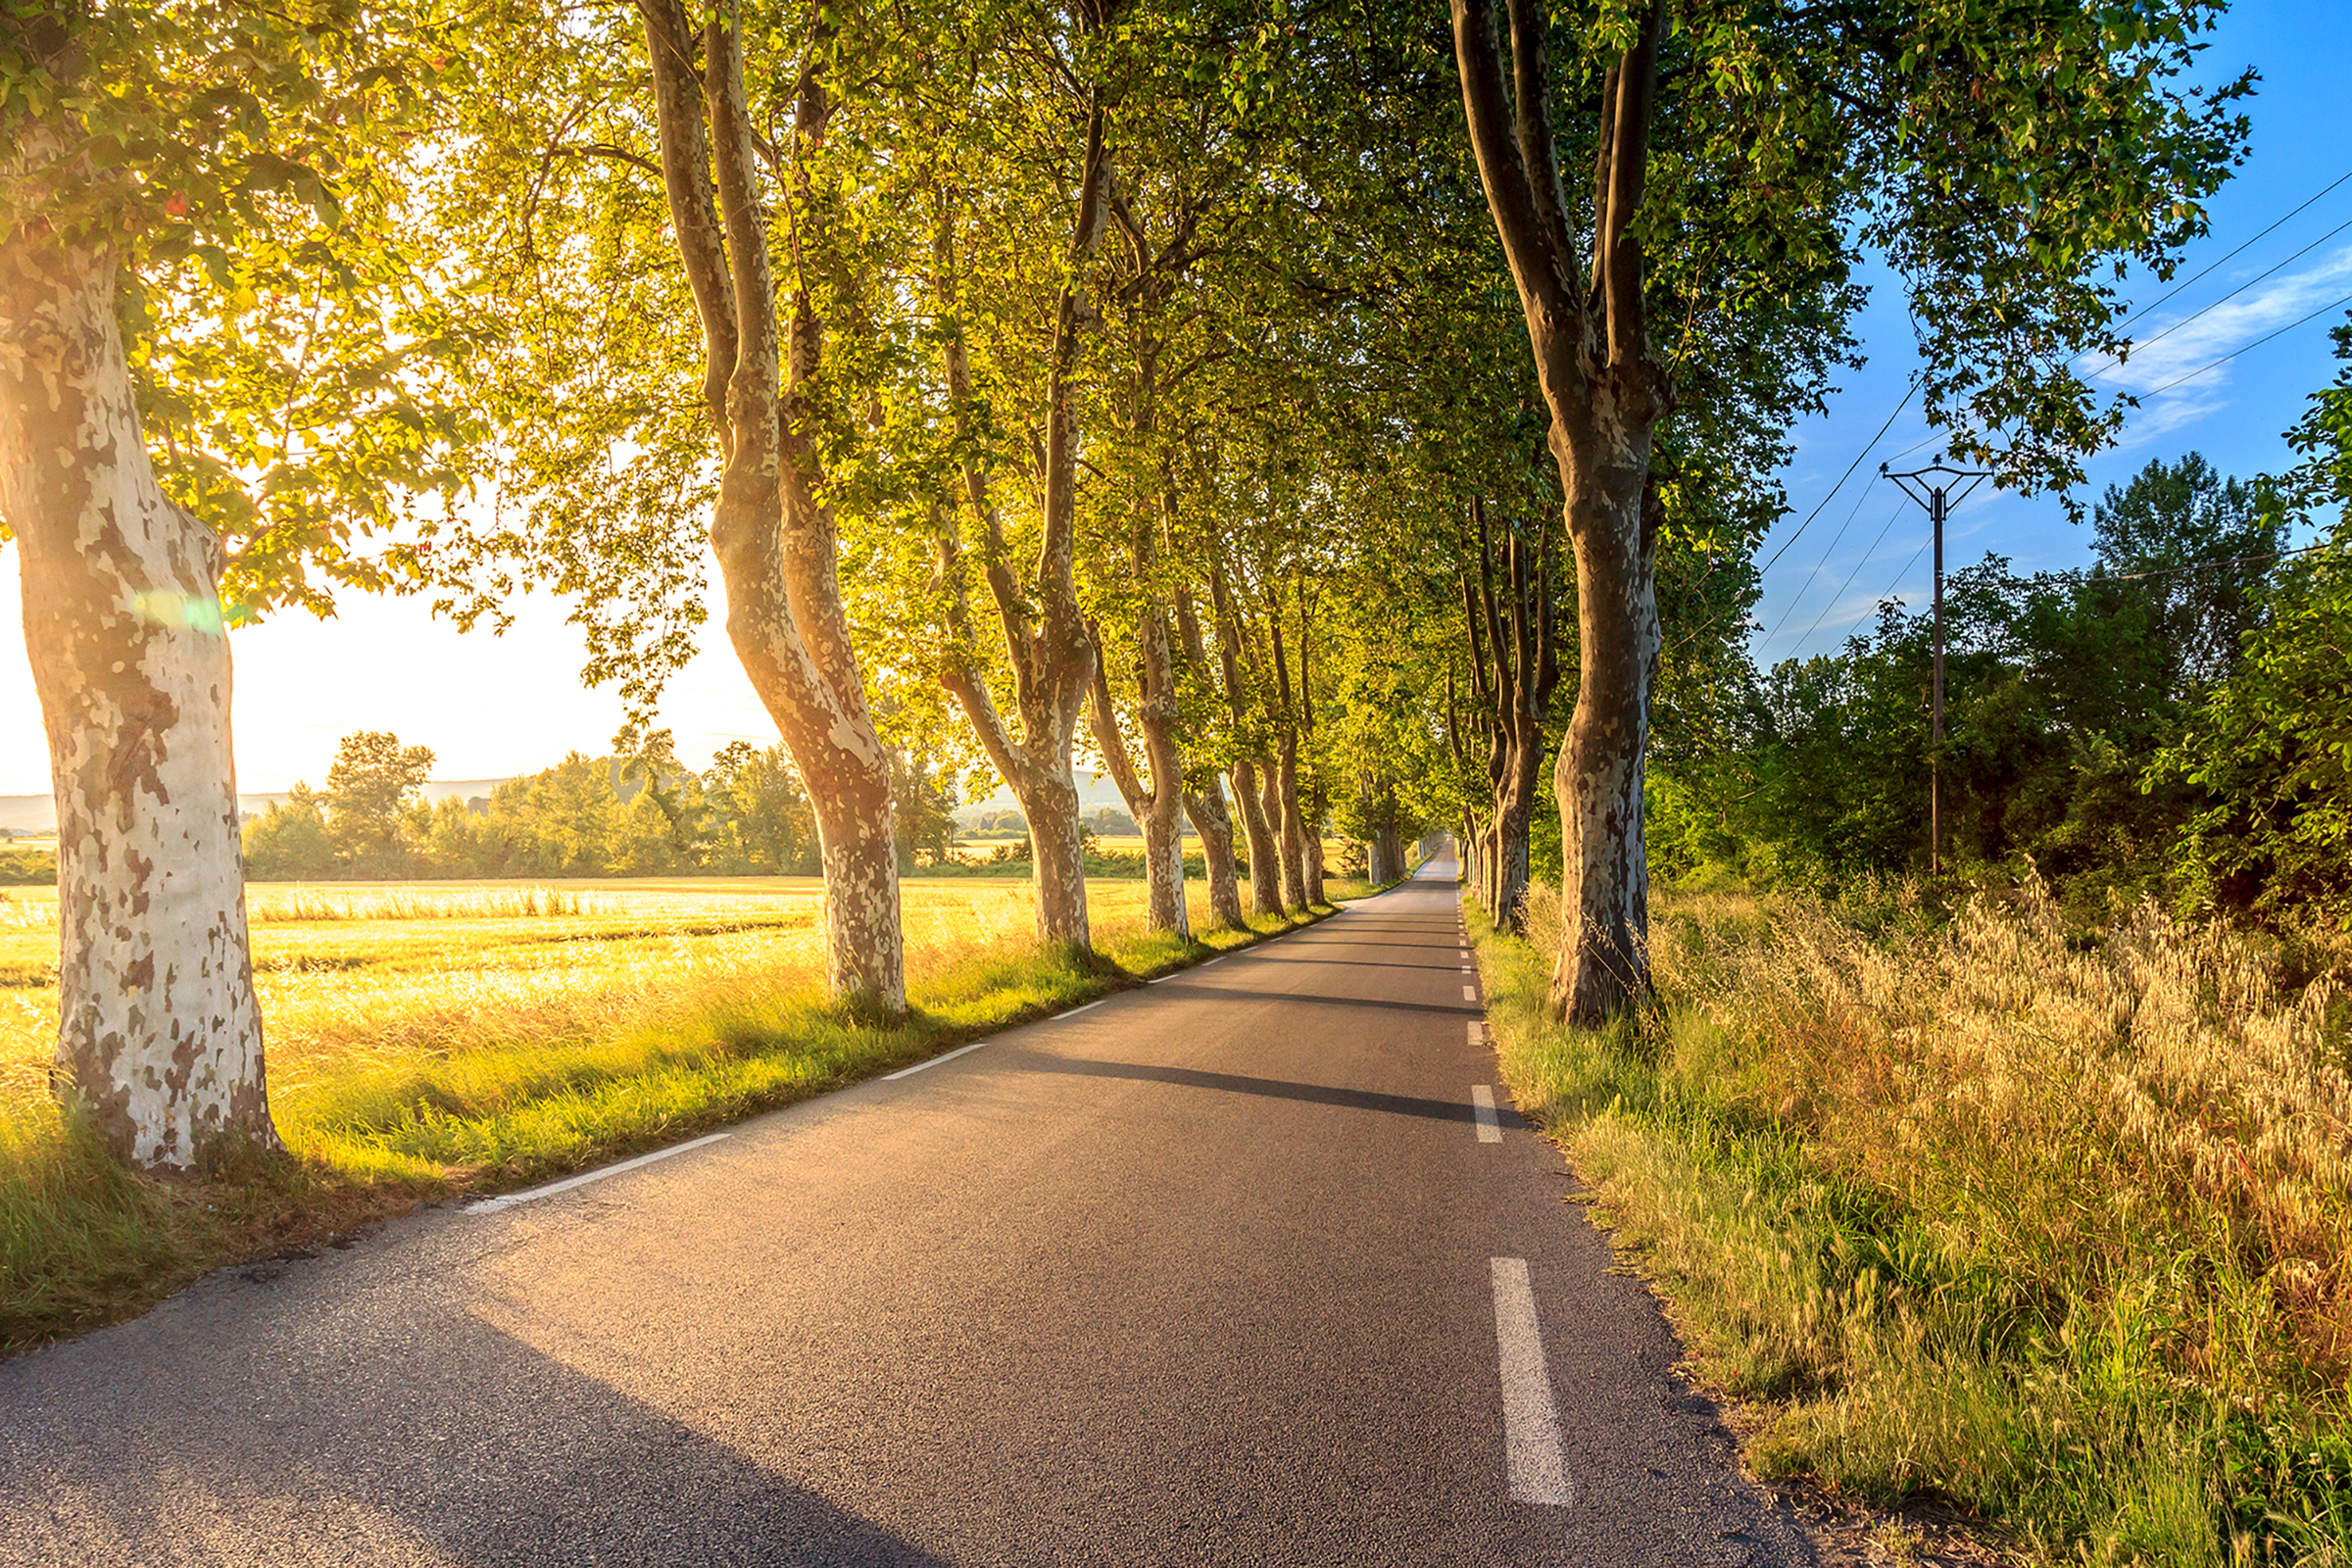
tree, nature, forest, grass, road, trail, sunlight, morning, leaf, autumn, lane, season, infrastructure, woodland, woody plant